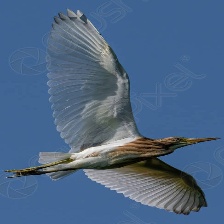
Species: SQUACCO HERON
Scientific name: ARDEOLA RALLOIDES
ImageNet parent category: little_blue_heron